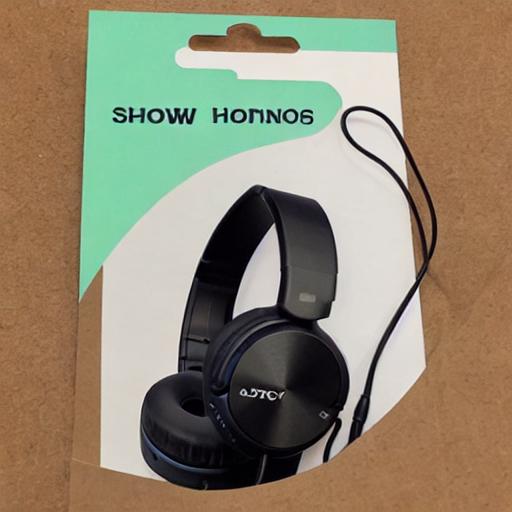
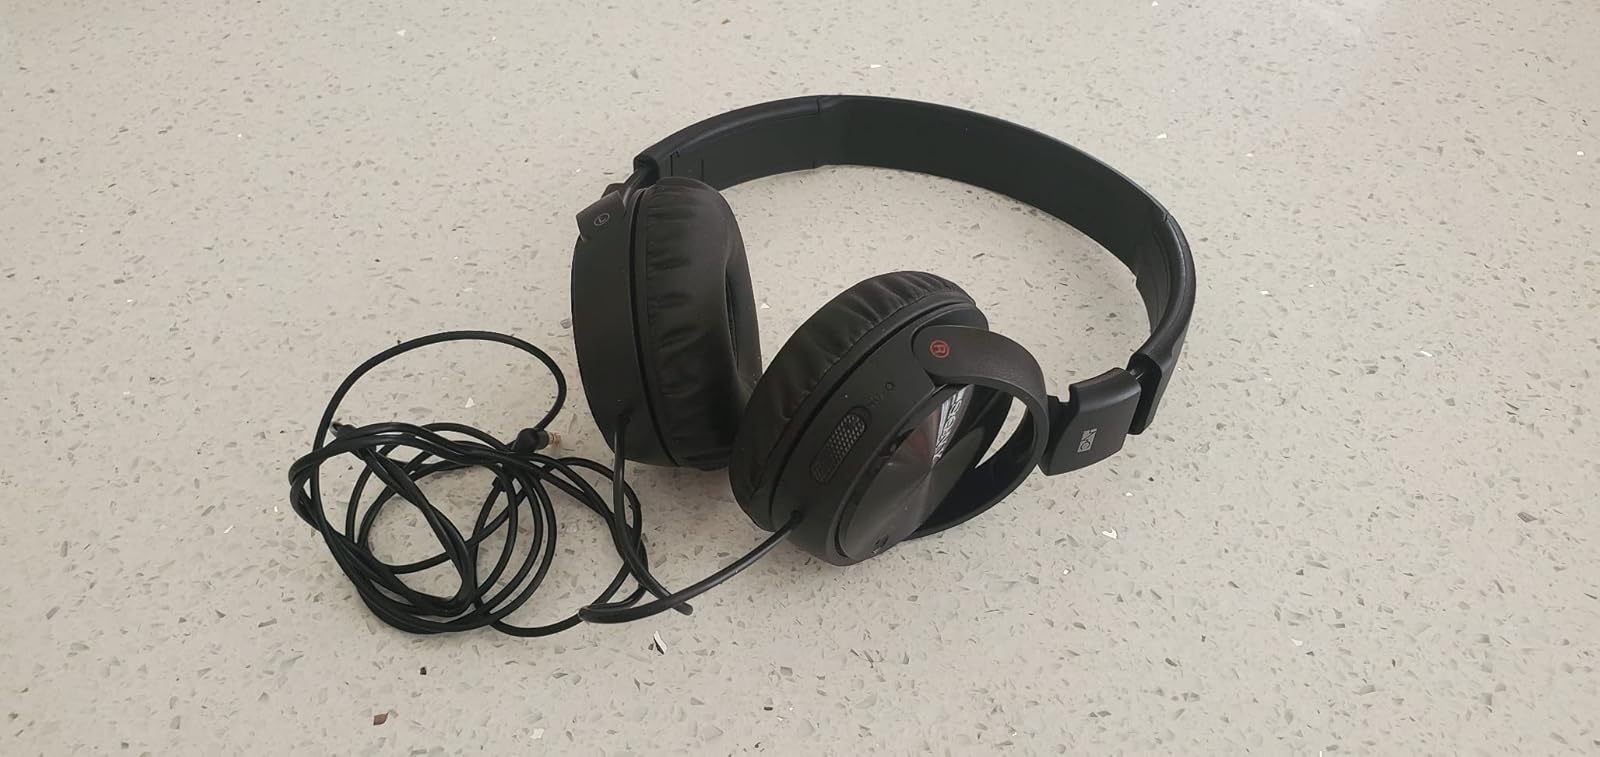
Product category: headphones
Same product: no